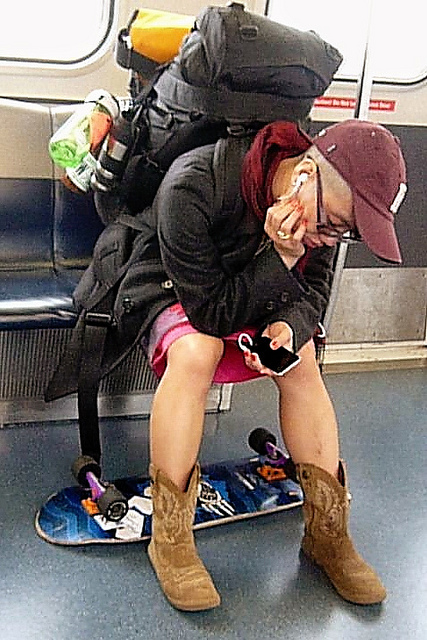
A woman with a backpack is looking at her phone while on a train.

This is a person on a bus with a skateboard and what appears to be most of their belongings.